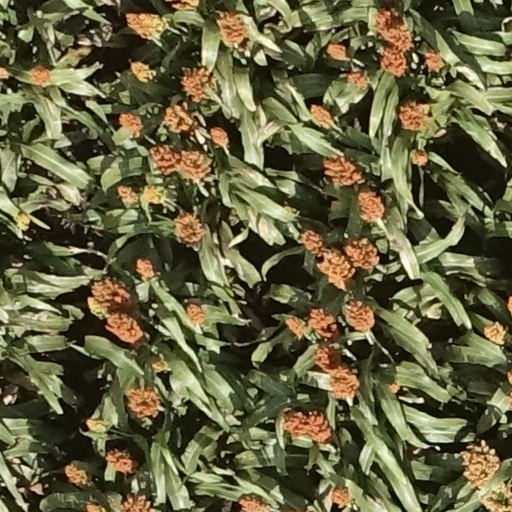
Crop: sorghum